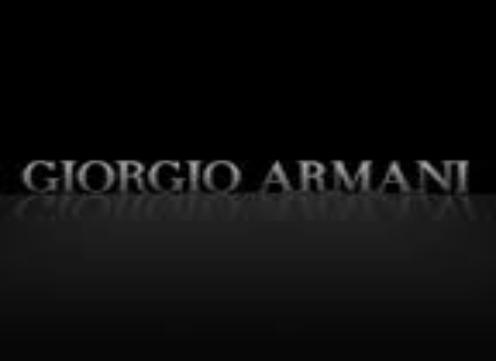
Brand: Giorgio
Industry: Clothes